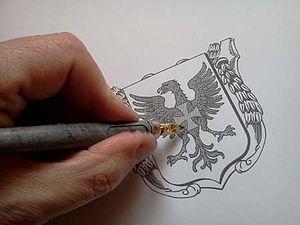
dessin à la plume des armoiries Geffroy de Villeblanche
La plume est un instrument d'écriture de dessin constitué d'un corps rigide taillé en bec traversé par une fente qui achemine par capillarité de l'encre vers le support, papier, parchemin ou autre. Préparée à l'origine avec des plumes d'oiseau, elle est, depuis le XIXᵉ siècle, fabriquée industriellement en acier et plus rarement dans d'autres matières.